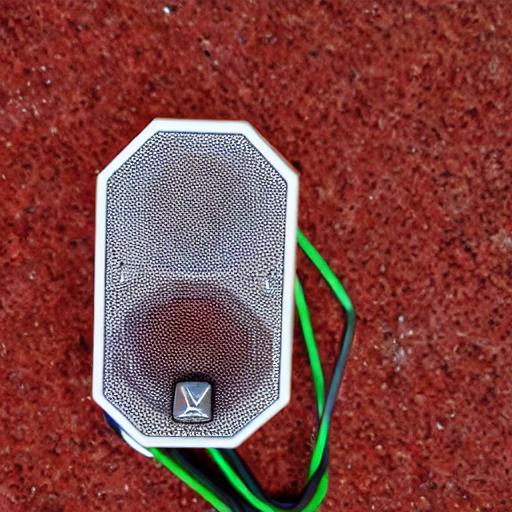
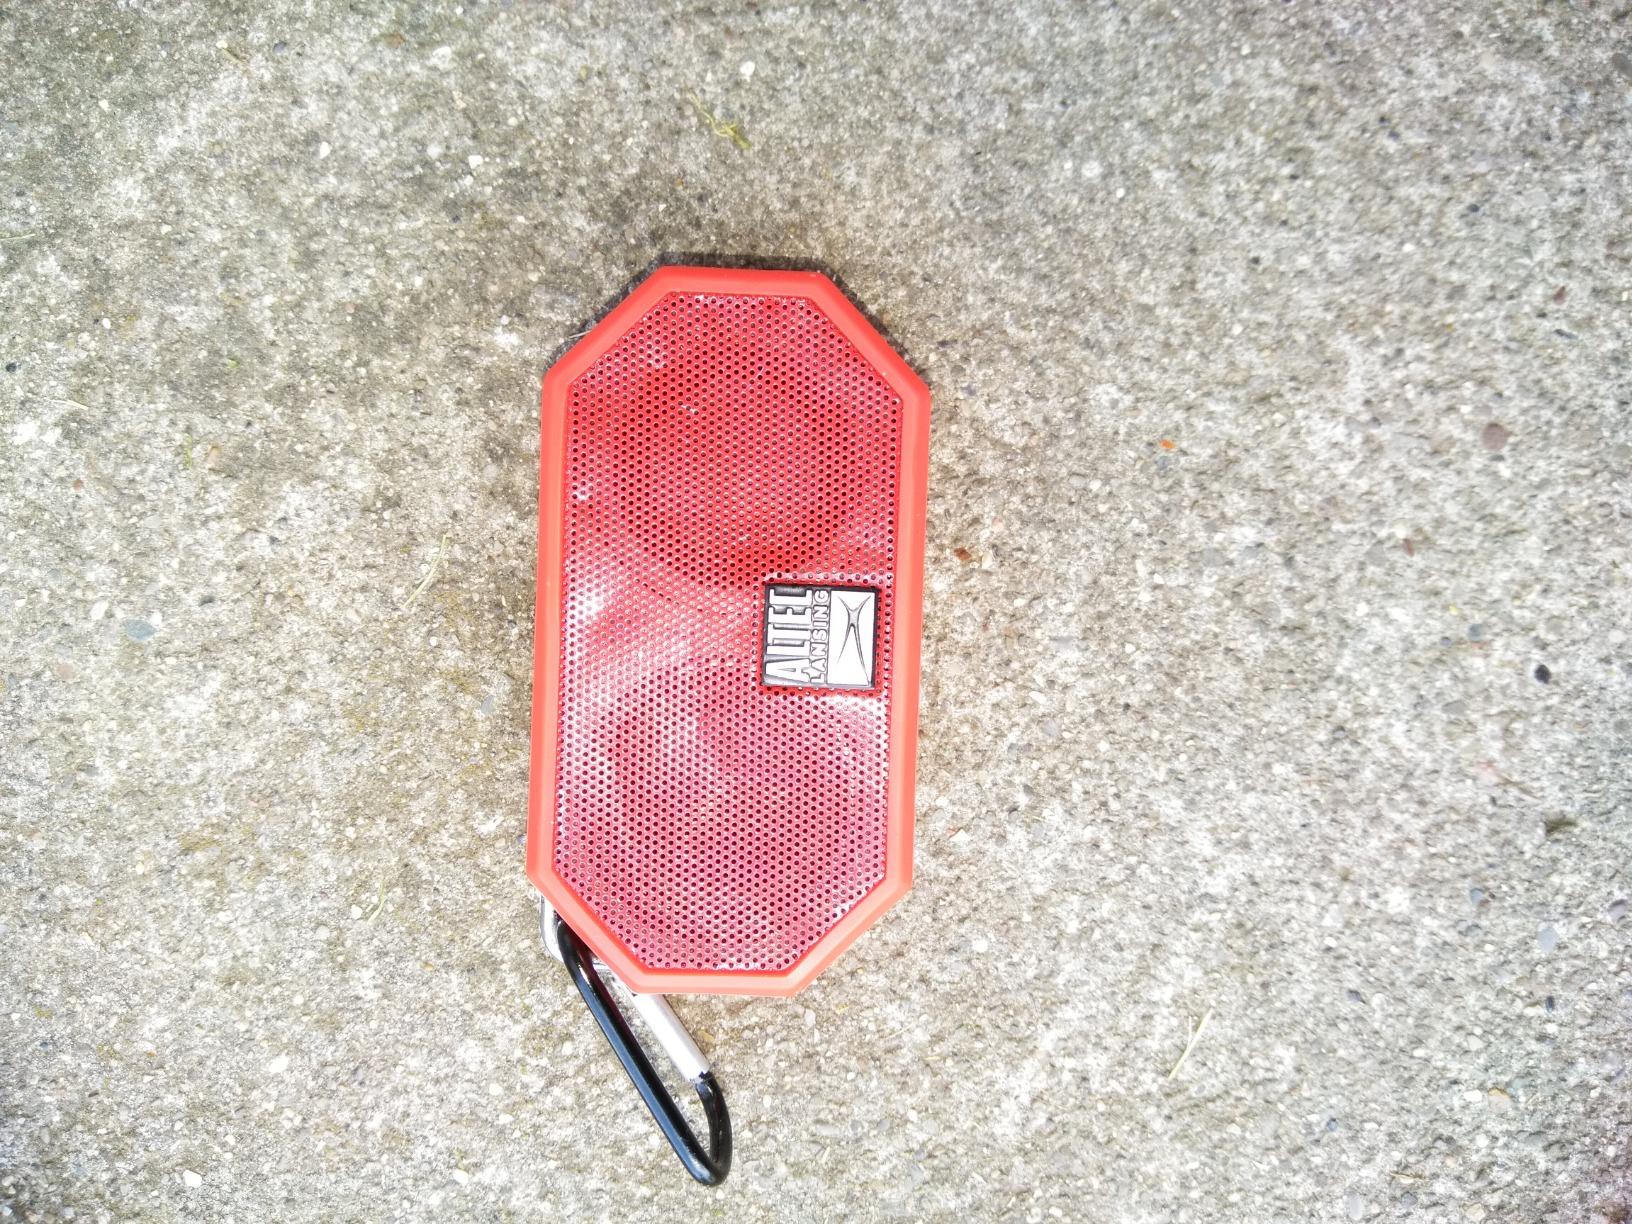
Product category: speaker
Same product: no